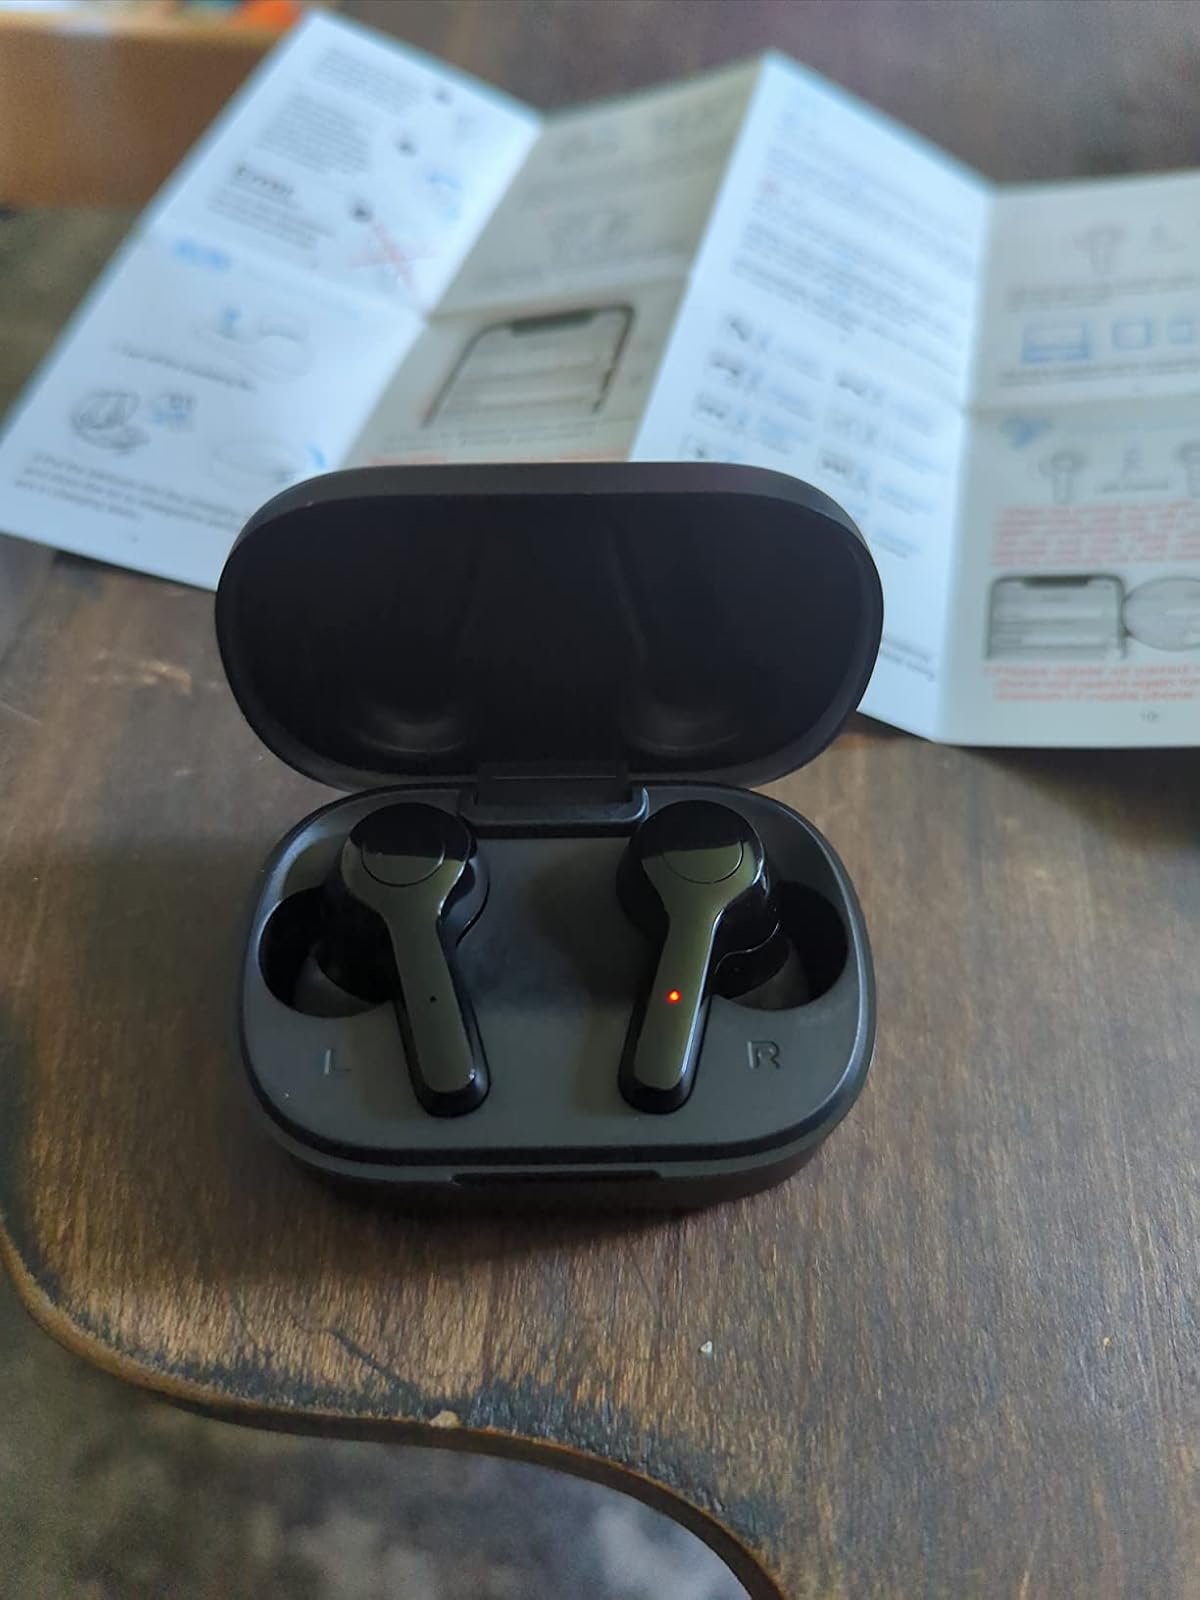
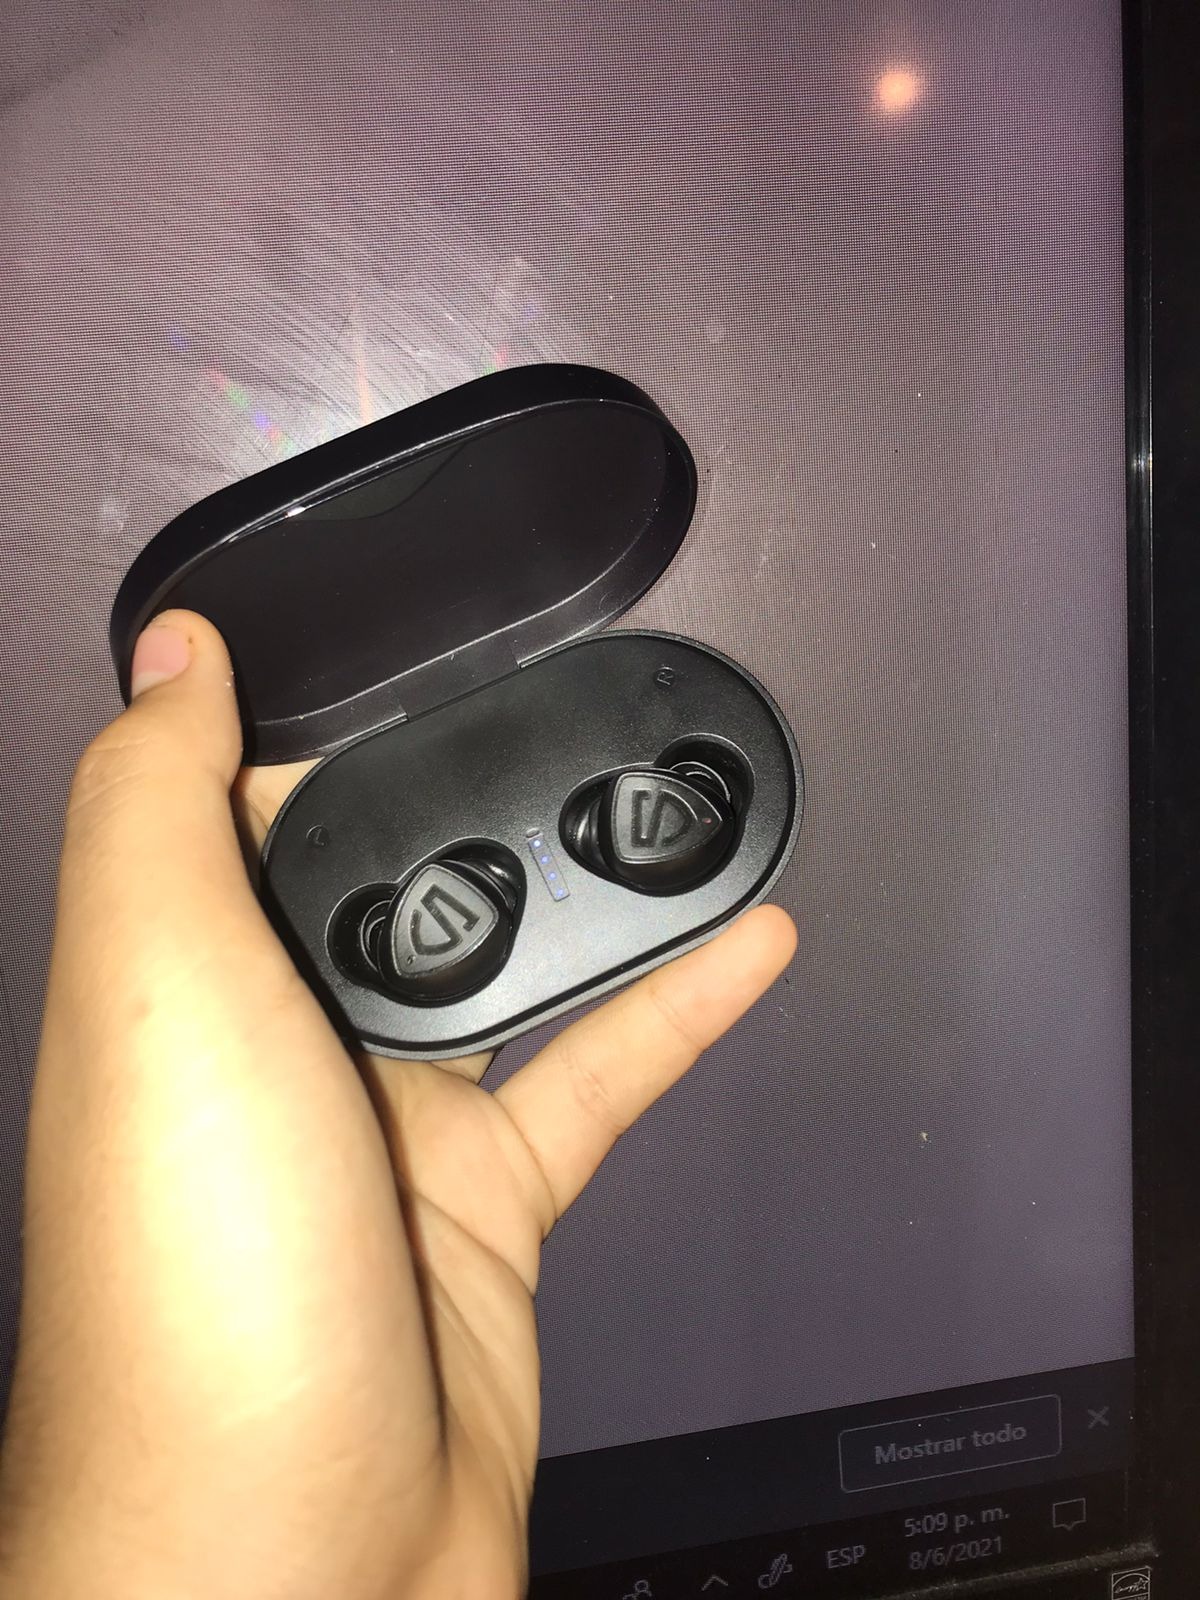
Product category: earbuds
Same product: no